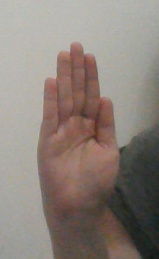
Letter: seen